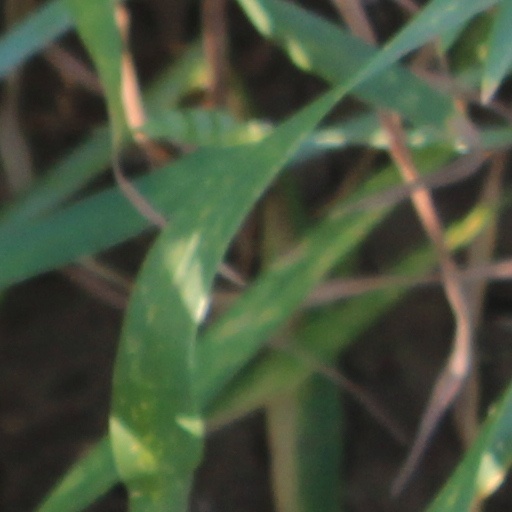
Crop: wheat